Oirats

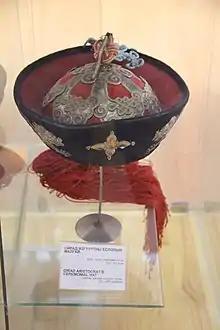
Oirat ceremonial hat

The Oirats converted to Tibetan Buddhism around 1615, and it was not long before they participated in the conflict between the Gelug and Karma Kagyu schools. At the request of the Gelug school, in 1637, Güshi Khan, the leader of the Khoshuts in Koko Nor, defeated Choghtu Khong Tayiji, the Khalkha prince who supported the Karma Kagyu school, and conquered Amdo (present-day Qinghai). The unification of Tibet followed in the early 1640s, with Güshi Khan proclaimed Khan of Tibet by the 5th Dalai Lama and the establishment of the Khoshut Khanate. The title "Dalai Lama" itself was bestowed upon the third lama of the Gelug tulku lineage by Altan Khan (not to be confused with the Altan Khans of the Khalkha), and means, in Mongolian, "Ocean of Wisdom".